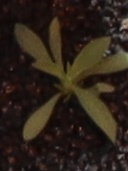
Label: Kochia